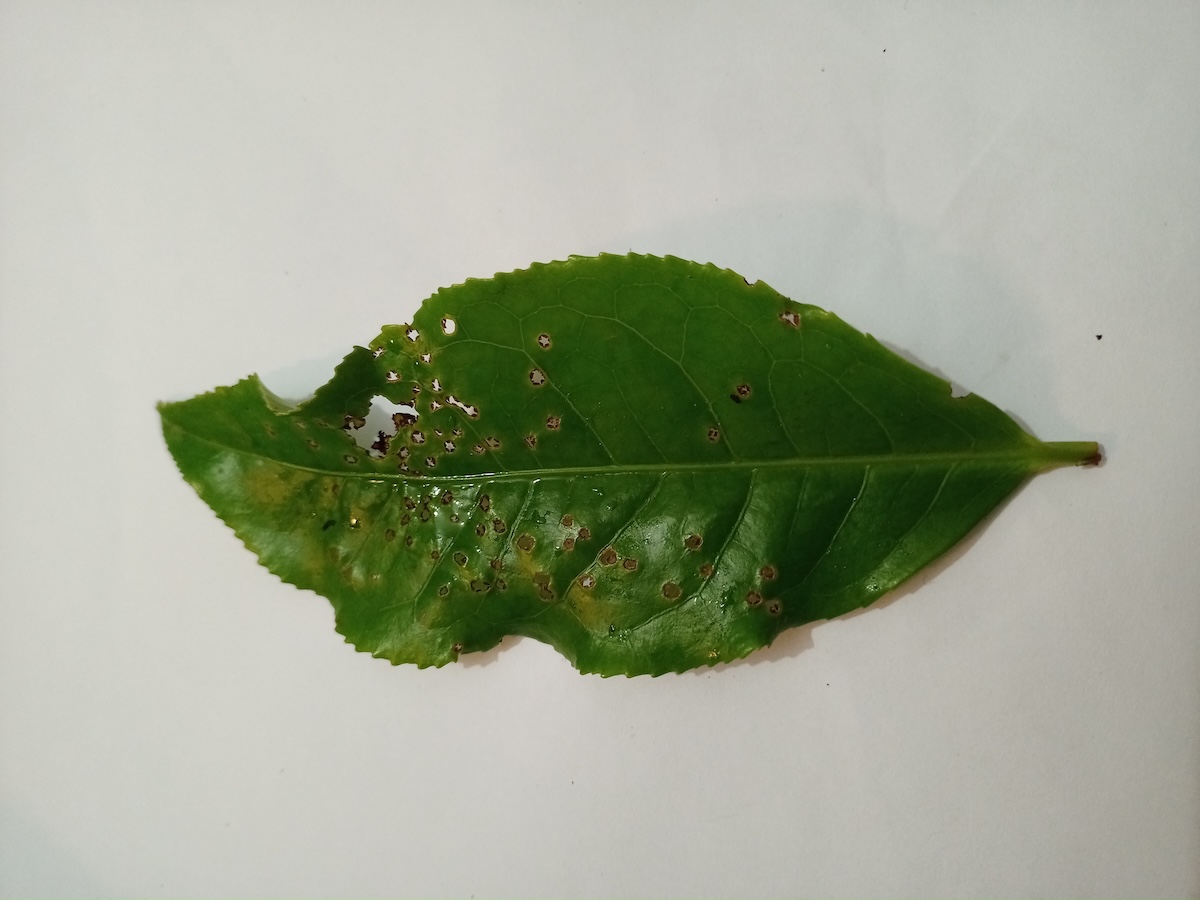
Label: Green mirid bug